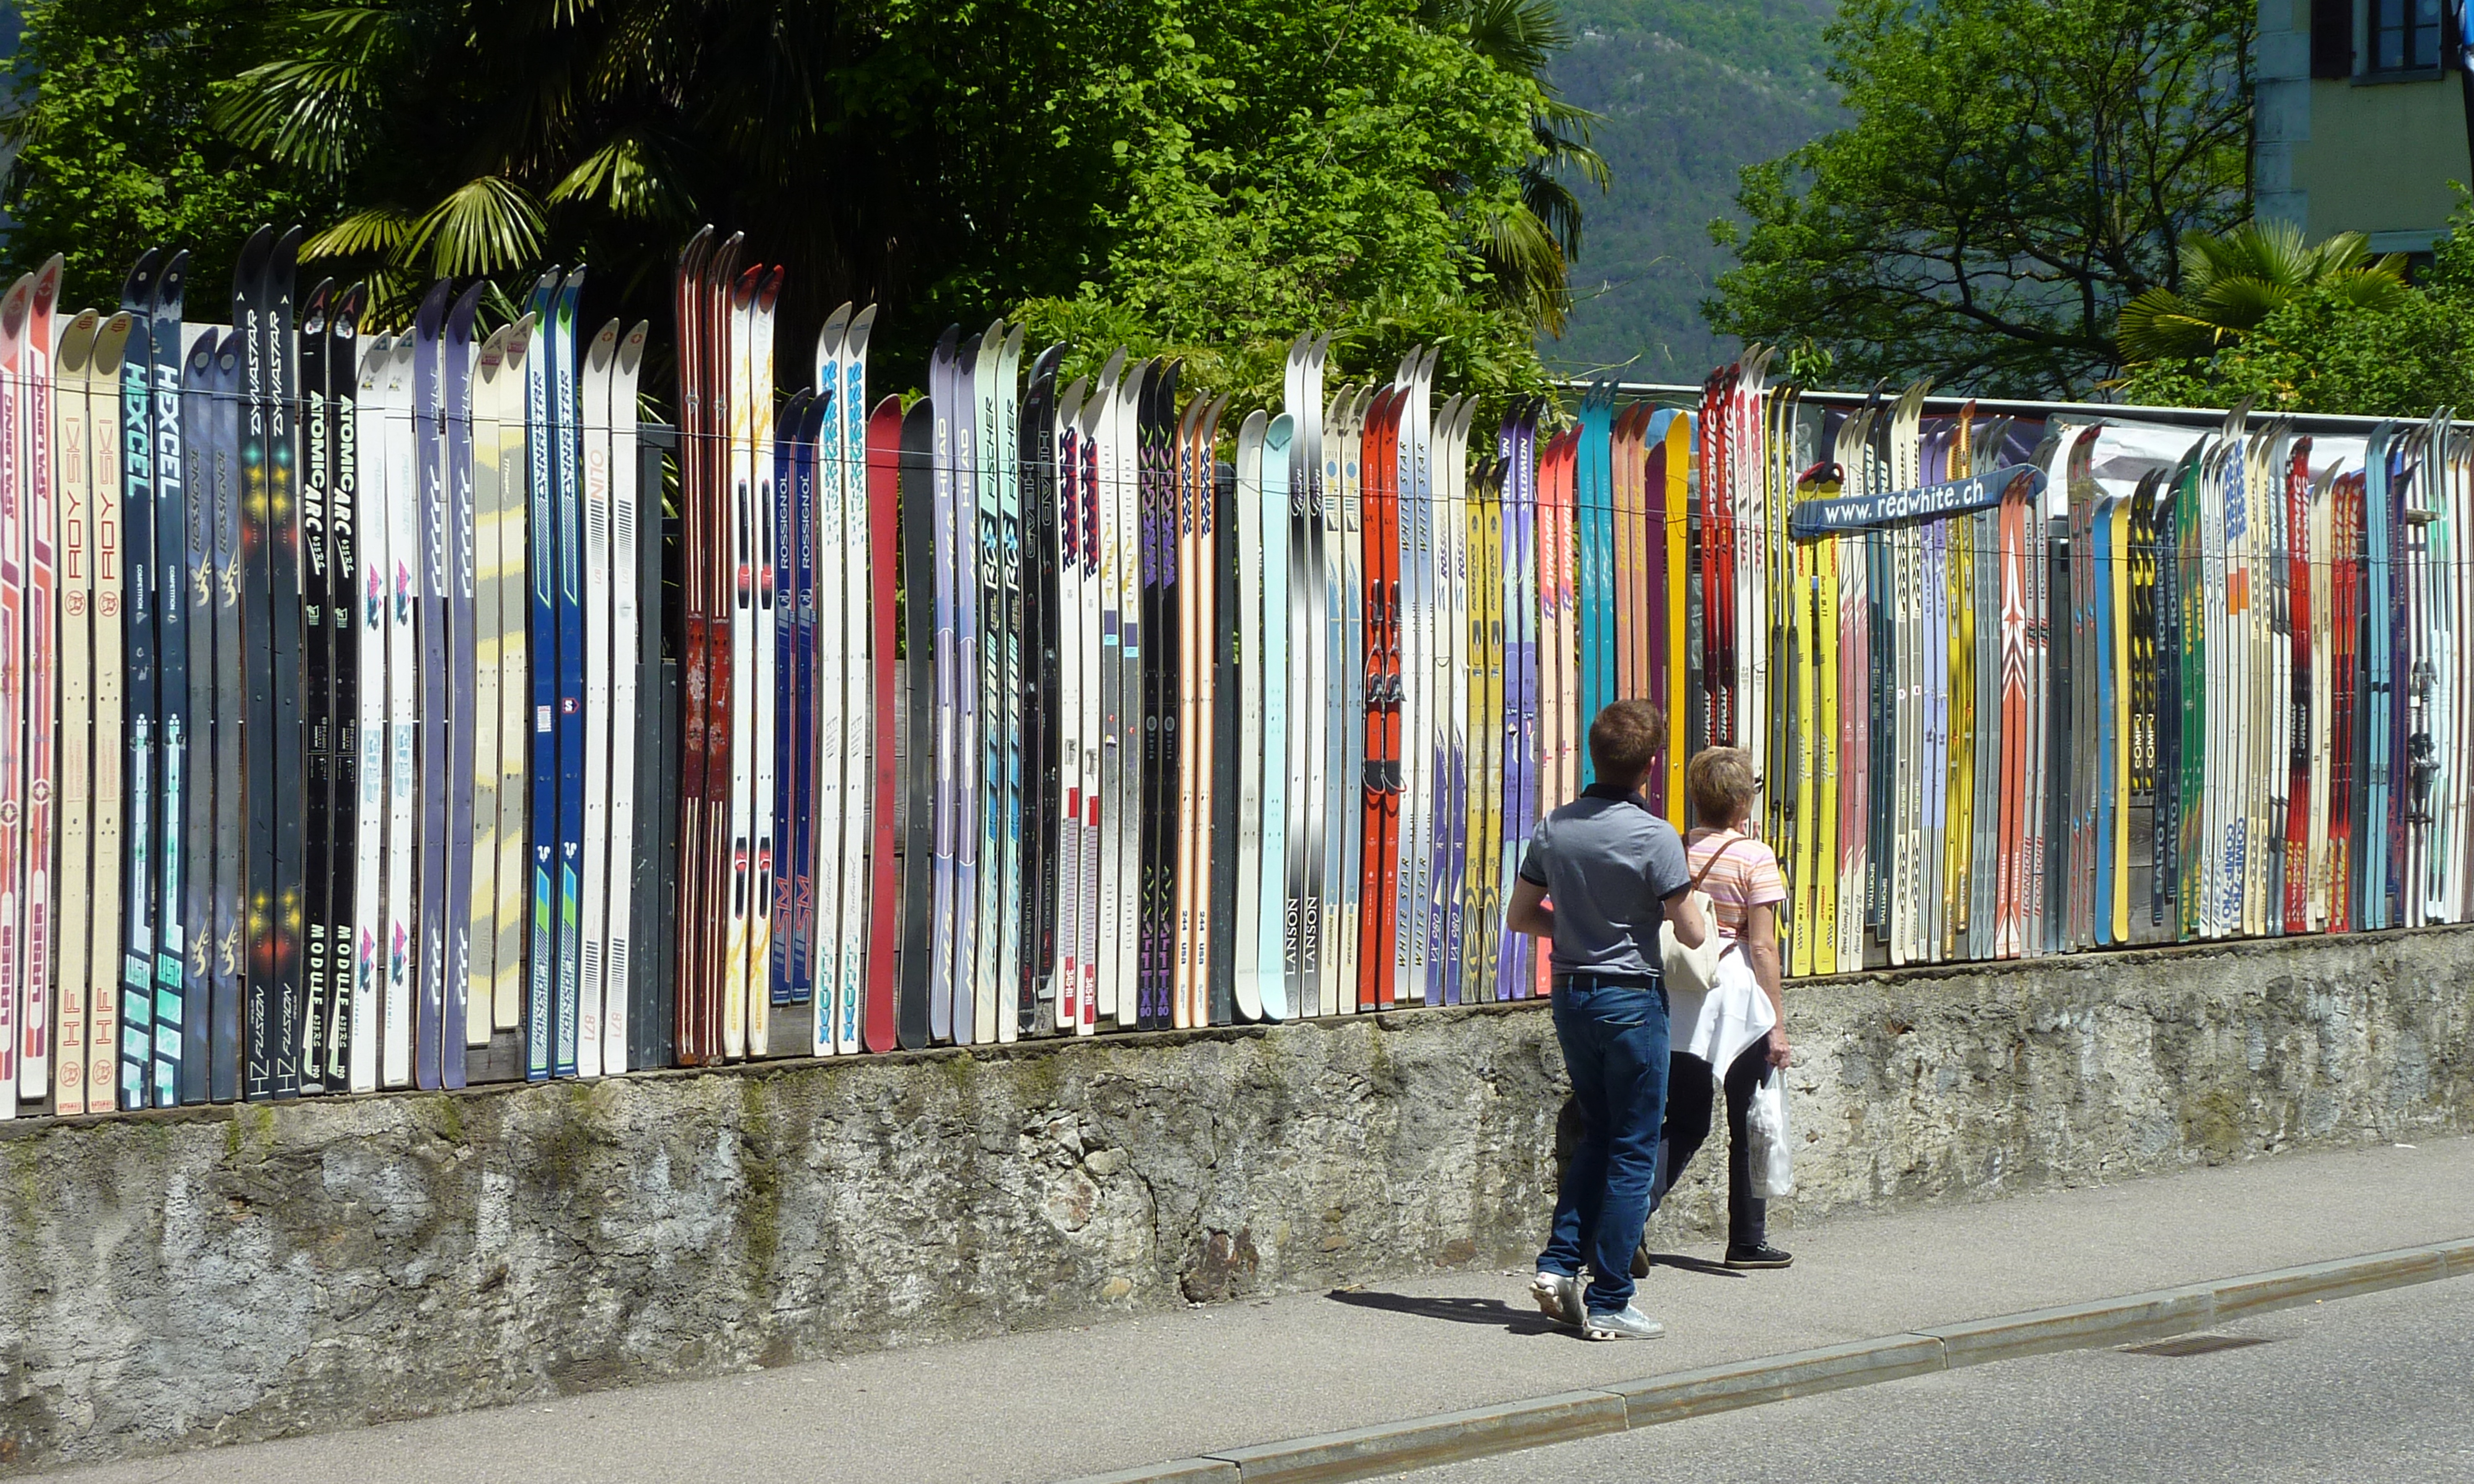
pedestrian, fence, road, street, wall, art, infrastructure, ski, switzerland, neighbourhood, lago maggiore, urban area, magadino